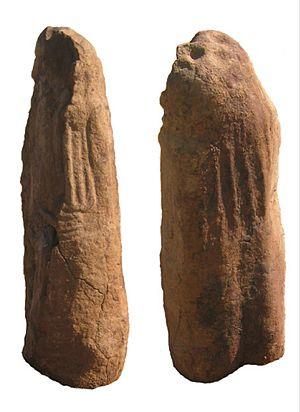
La statue-menhir de Ca l'Estrada est une statue-menhir datée de 3500 à 2500 av. J.-C. et découverte en 2004 à Canovelles, près de Barcelone en Espagne. Elle est exposée au musée de Granollers.
Cette liste non exhaustive recense les principaux sites mégalithiques en Catalogne, en Espagne.